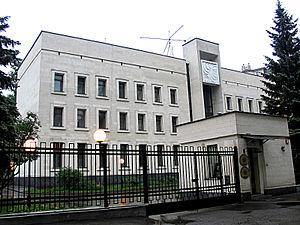
Ceci est une liste des représentations diplomatiques de la Namibie. La Namibie, un État d'Afrique australe peu peuplé mais relativement aisé, compte un nombre modeste de missions diplomatiques à l'étranger.
Ceci est une liste des représentations diplomatiques en Russie. En tant que plus grand pays du monde, membre permanent du Conseil de sécurité des Nations Unies, puissance régionale en Europe et en Asie et principal État successeur de l'Union soviétique, la Fédération de Russie accueille une importante communauté diplomatique dans sa capitale, Moscou. Moscou abrite 148 ambassades, de nombreux pays ont également des consulats généraux et des consulats dans tout le pays.